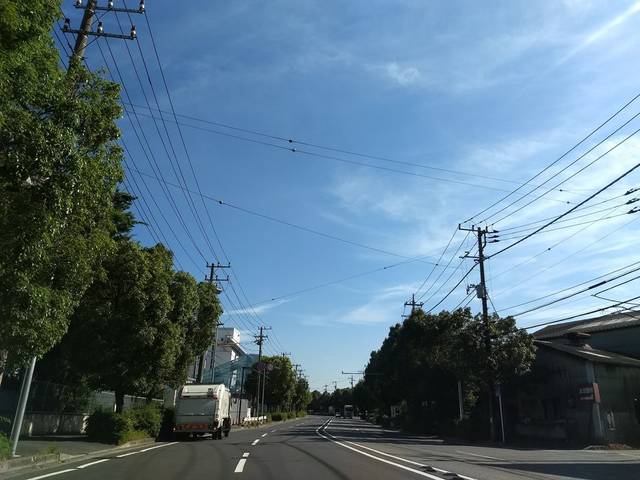
Region: Japan
Coordinates: 35.534, 139.751